TSS FC Rovers

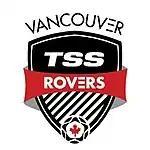
Club logo from 2017 to 2020

TSS (Total Soccer Systems) Academy was founded in 1997, based in Richmond, British Columbia.